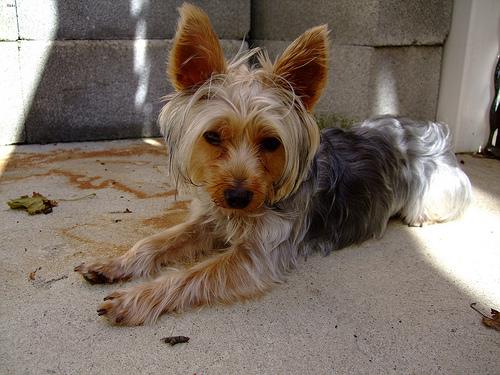
Breed: yorkshire terrier